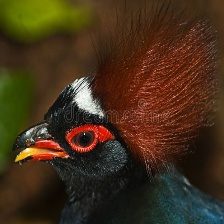
Species: CRESTED WOOD PARTRIDGE
Scientific name: ROLLULUS ROULOUL
ImageNet parent category: partridge